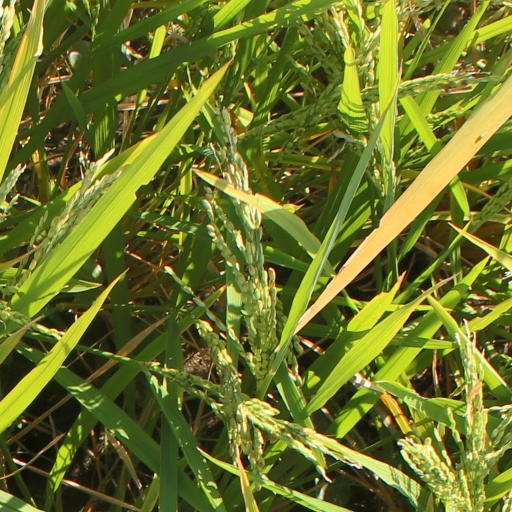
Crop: rice